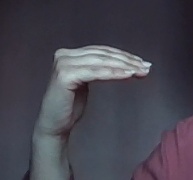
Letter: haa